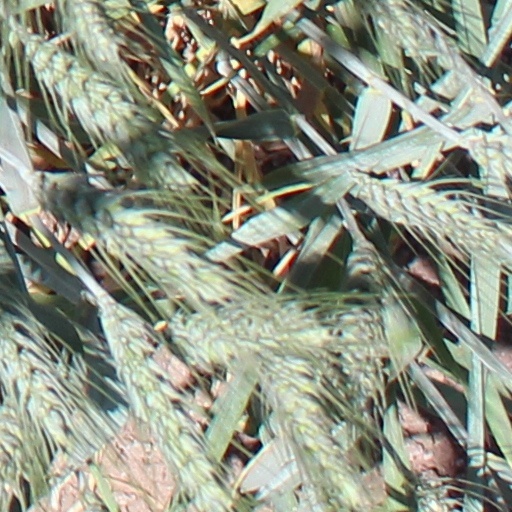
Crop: wheat